Ferdinand Schulz

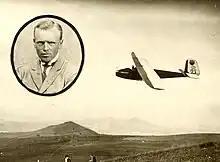
Schulz and his glider, 1927

On May 11, 1924, during the 2nd Coastal Gliding Competition in Rossitten, Schulz flew the glider "FS 3" for 8 hours and 42 minutes, which was a world record at the time and became a direct impulse for a small group of gliding enthusiasts to establish the Aviation Association in Willenberg near Marienburg. On May 20, 1925, with the support of Schulz himself, the "Westpreußischer Luftfahrt-Verband" was established, with its headquarters in Marienburg.